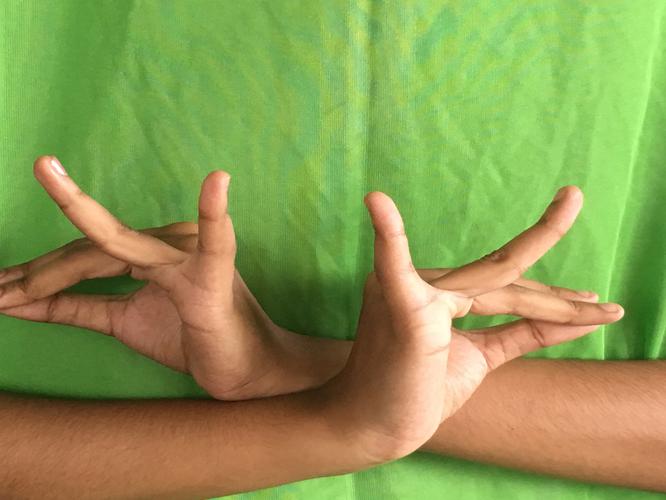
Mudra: Katakavardhana
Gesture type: double_hand